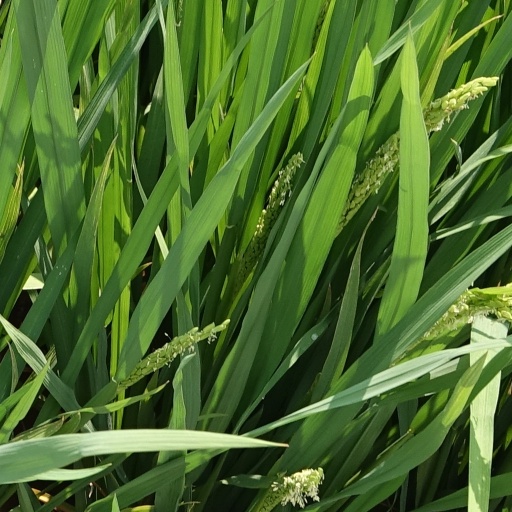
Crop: rice